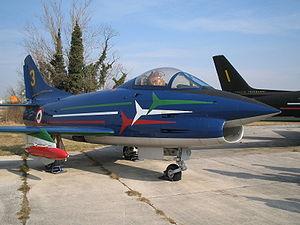
Les Frecce Tricolori sont la patrouille acrobatique officielle de l'Aéronautique militaire italienne. Créée en 1960, elle est constituée de neuf avions et d'un solo. C'est la patrouille acrobatique sur jet comportant le plus grand nombre d'avions.